San Francisco Trans March

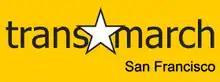
The 2009 logo of the San Francisco Trans March.

The San Francisco Trans March is an annual gathering and protest march in San Francisco, California, that takes place on the Friday night of Pride weekend, the last weekend of June. It is a trans and gender non-conforming and inclusive event in the same spirit of the original gay pride parades and dyke marches. It is one of the few large annual transgender events in the world and has likely been the largest transgender event since its inception in June 2004. The purpose of the event is to increase visibility, activism and acceptance of all gender-variant people.